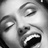
Emotion: happy